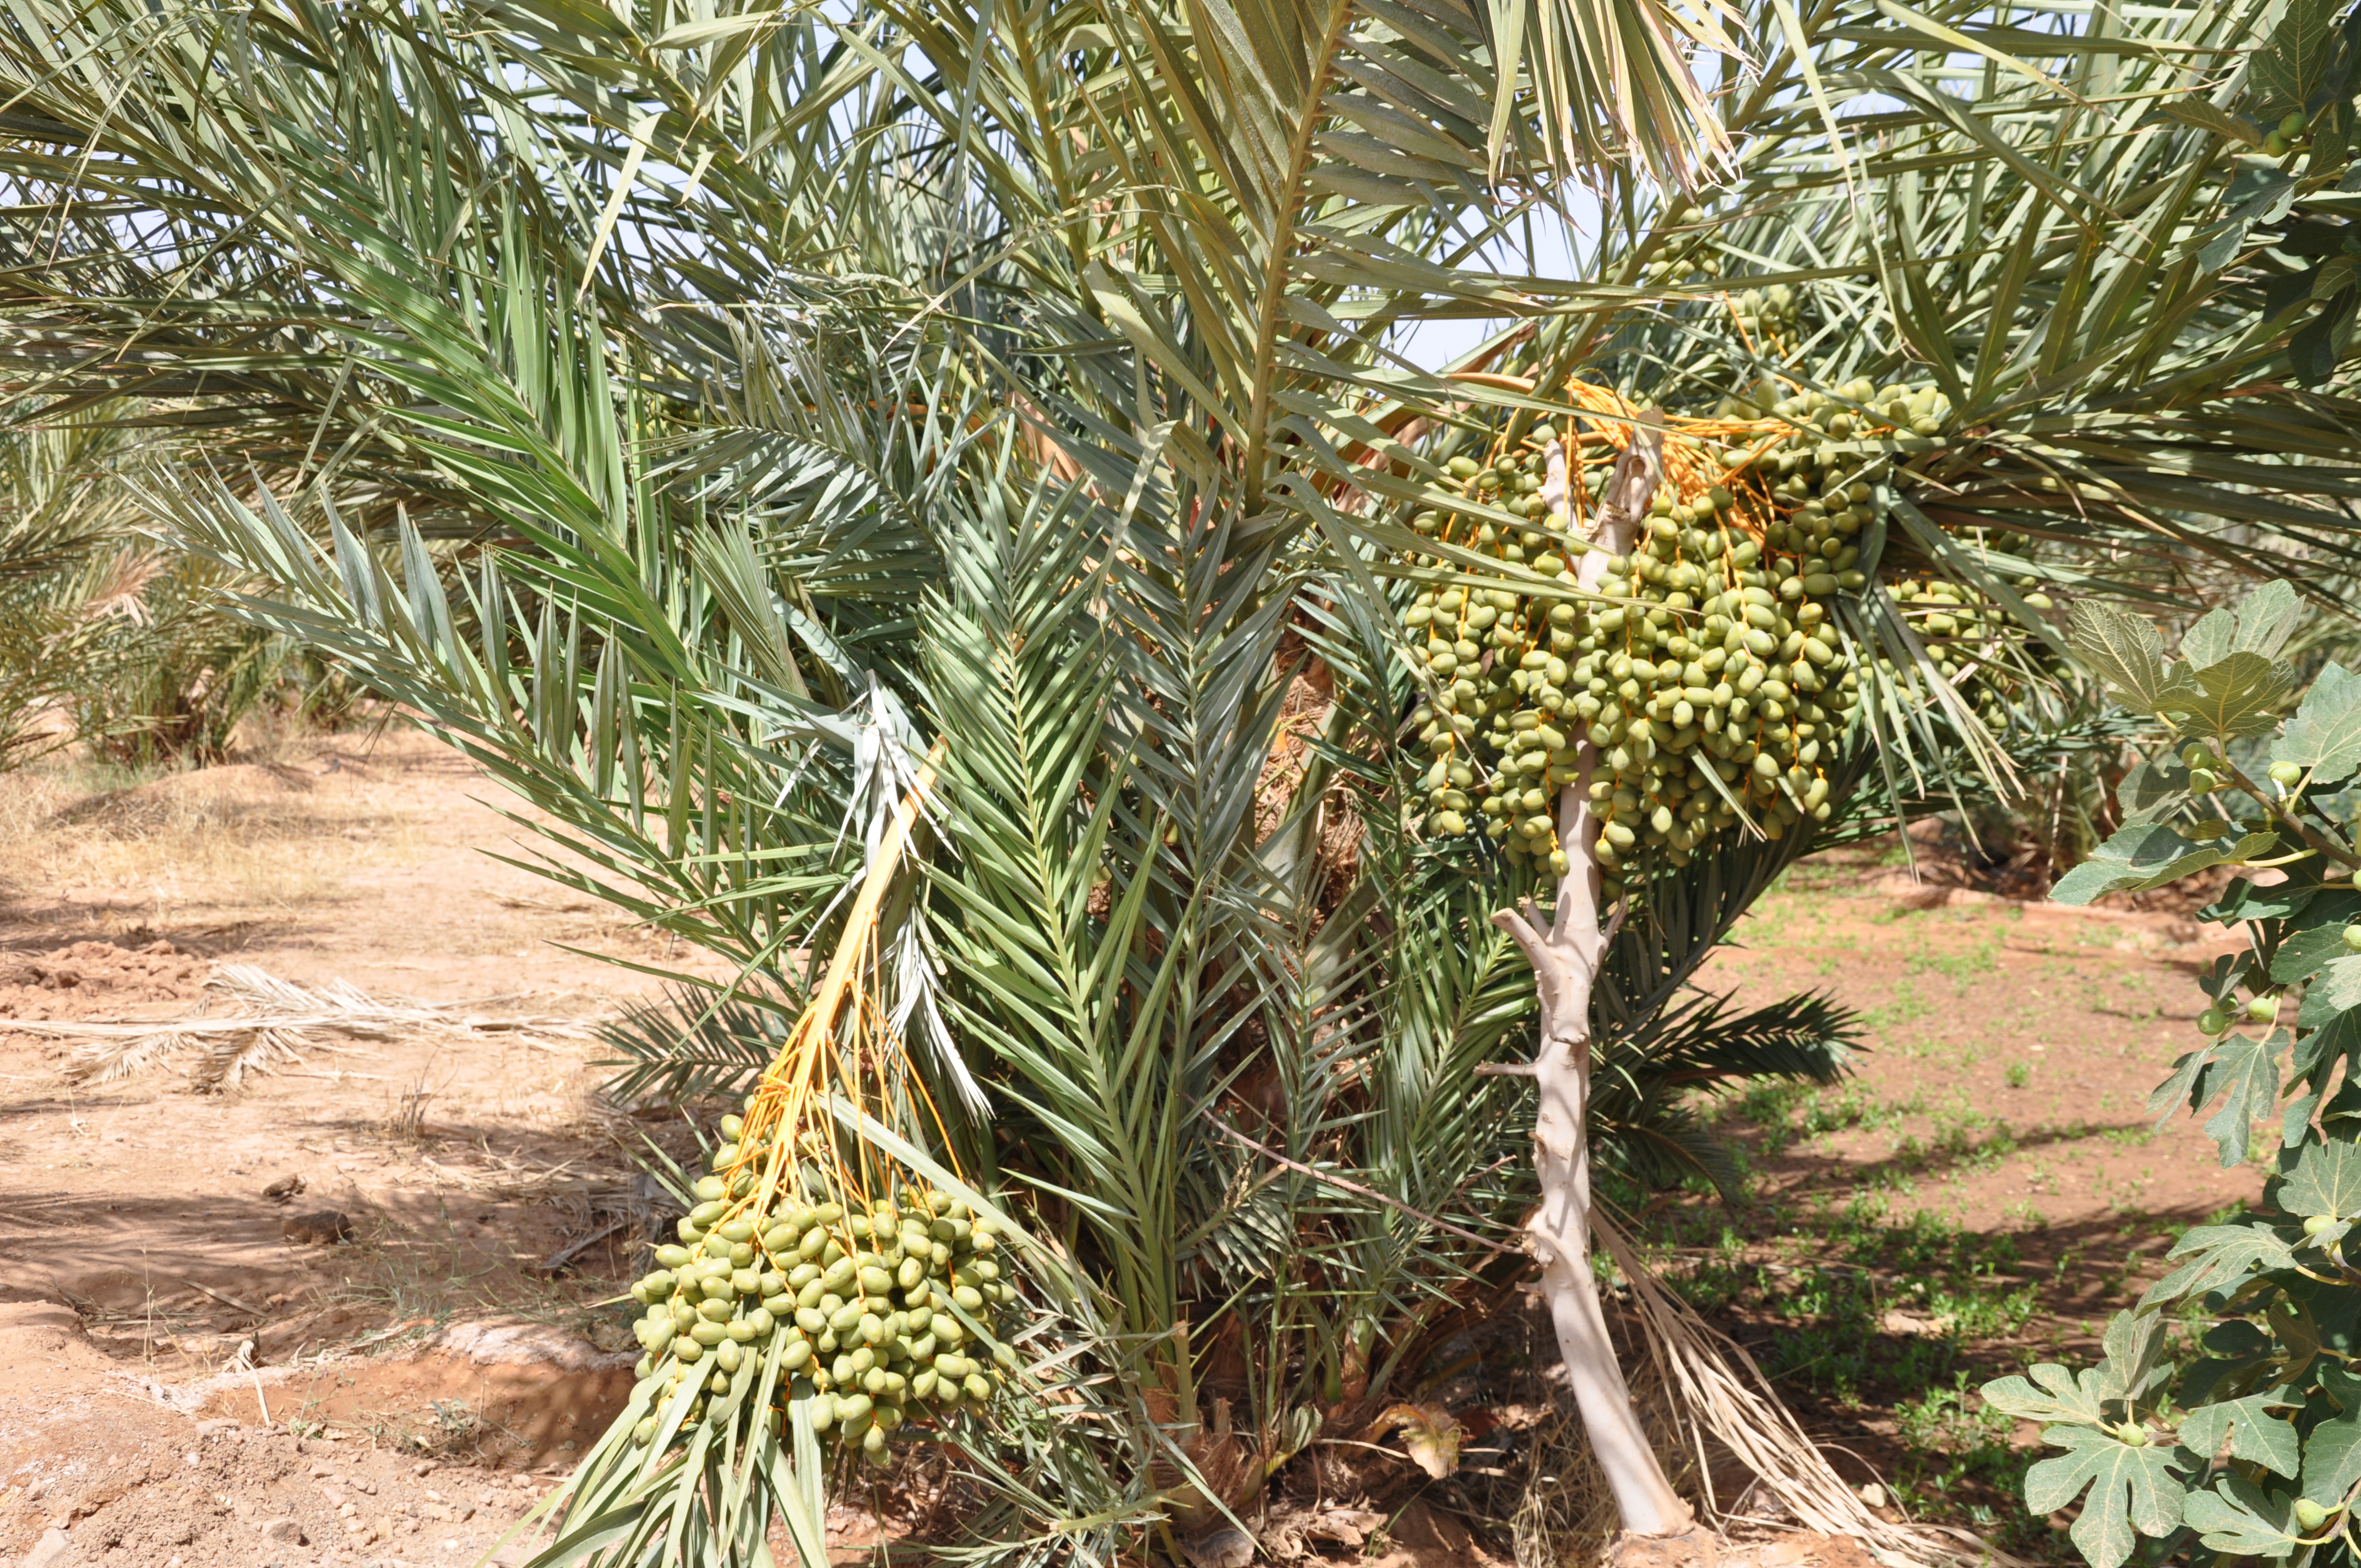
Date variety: Boumajhoul